Hveragerði

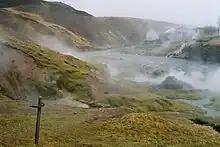
Hot springs in Hveragerði near river Varmá

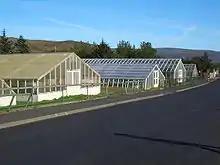
Greenhouses in Hveragerði

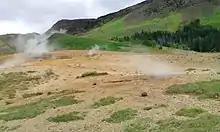
Hot spring area Leirgerður, lively again since 2008

Hveragerði ("hot-spring yard") is a town and municipality in the south of Iceland, 45 km east of Reykjavík on Iceland's main ringroad, Route 1. The river Varmá runs through the town. With an area of 9 square kilometers, Hveragerði is the third smallest municipality in Iceland by size.